Donegan

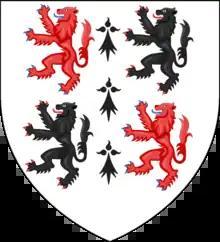
Ó Donnagáin.

Donegan, most commonly refers to a Gaelic Irish clan from Munster. The name is diminutive of "Donn" which means, "the Dark One", or in modern Irish, "brown", referring to hair colour. The most prominent dynasty were an Érainn people of the Múscraige and provided a King of Munster in the 10th century in the form of Flaithbertach mac Inmainén. Much later, the family provided the Dungan Baronets and two Earls of Limerick, the most notable of which Thomas Dongan, 2nd Earl of Limerick was a Governor of New York.